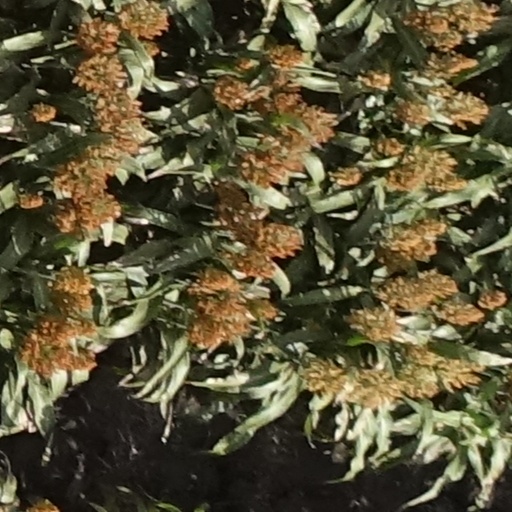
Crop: sorghum